Andrew Napolitano

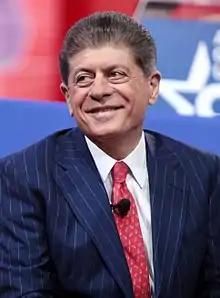
Napolitano in 2015

Andrew Peter Napolitano (born June 6, 1950) is an American retired jurist and syndicated columnist whose work appears in numerous publications, including "The Washington Times" and "Reason". Napolitano served as a New Jersey Superior Court judge from 1987 to 1995. He also served as a visiting professor at Widener University Delaware Law School, Seton Hall University School of Law, and Brooklyn Law School. He is a libertarian and has gained prominence in part due to his criticism of the administrations of George W. Bush, Barack Obama, and Donald Trump. Beginning in 1997, he became an analyst for Fox News, commenting on legal news and trials. He has written nine books on legal and political subjects.